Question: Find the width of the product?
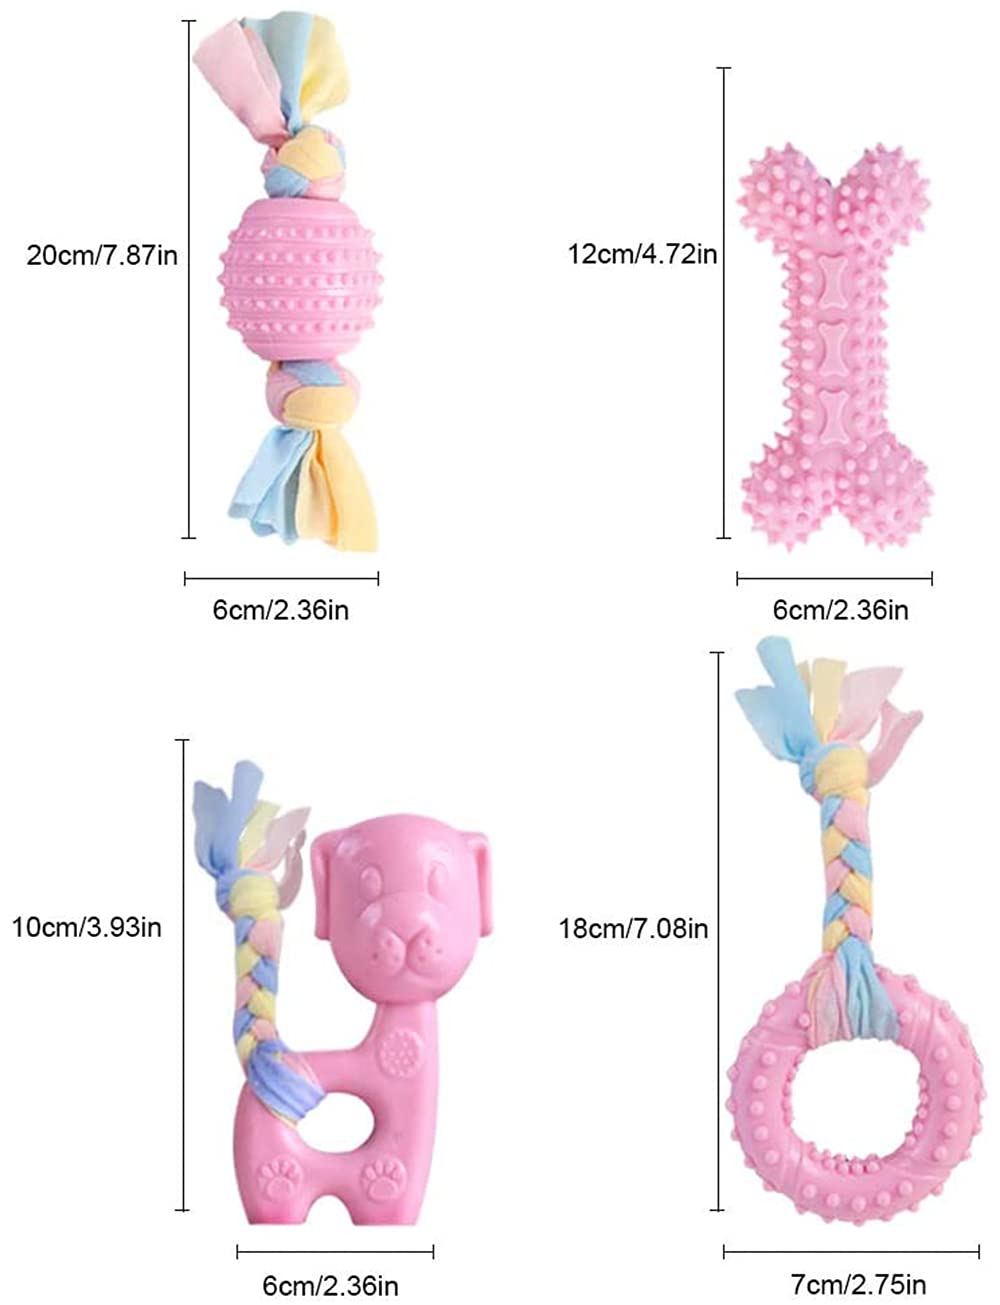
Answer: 6.0 centimetre